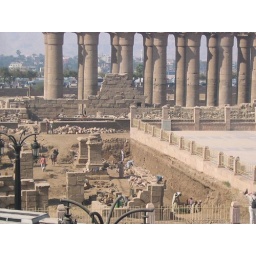
Excavation and building of retaining wall in progress